History of the Islamic State

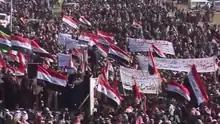
2012–2013 Iraqi protests: Iraqi Sunni demonstrators protesting against the sectarian policies Nouri al-Maliki's Shia government. The protests subsequently gave way to the Anbar revolt led by Iraqi Ba'athists. Taking advantage of the situation, ISIL militants captured Ramadi and then rapidly expanded during the 2014 Northern Iraq offensive

On 16 May 2010, Abu Bakr al-Baghdadi was appointed the new leader of ISI. Al-Baghdadi replenished the group's leadership by appointing former Iraqi military and Intelligence Service officers who had served during Saddam Hussein's rule. These men, nearly all of whom had spent time imprisoned by the U.S. military at Camp Bucca, came to make up about one third of Baghdadi's top 25 commanders, including Abu Abdulrahman al-Bilawi, Ali Aswad al-Jiburi, and Abu Muslim al-Turkmani. One of them, a former colonel called Haji Bakr became the overall military commander in charge of overseeing the group's operations. Al-Khlifawi was instrumental in doing the ground work that led to the growth of ISIL.